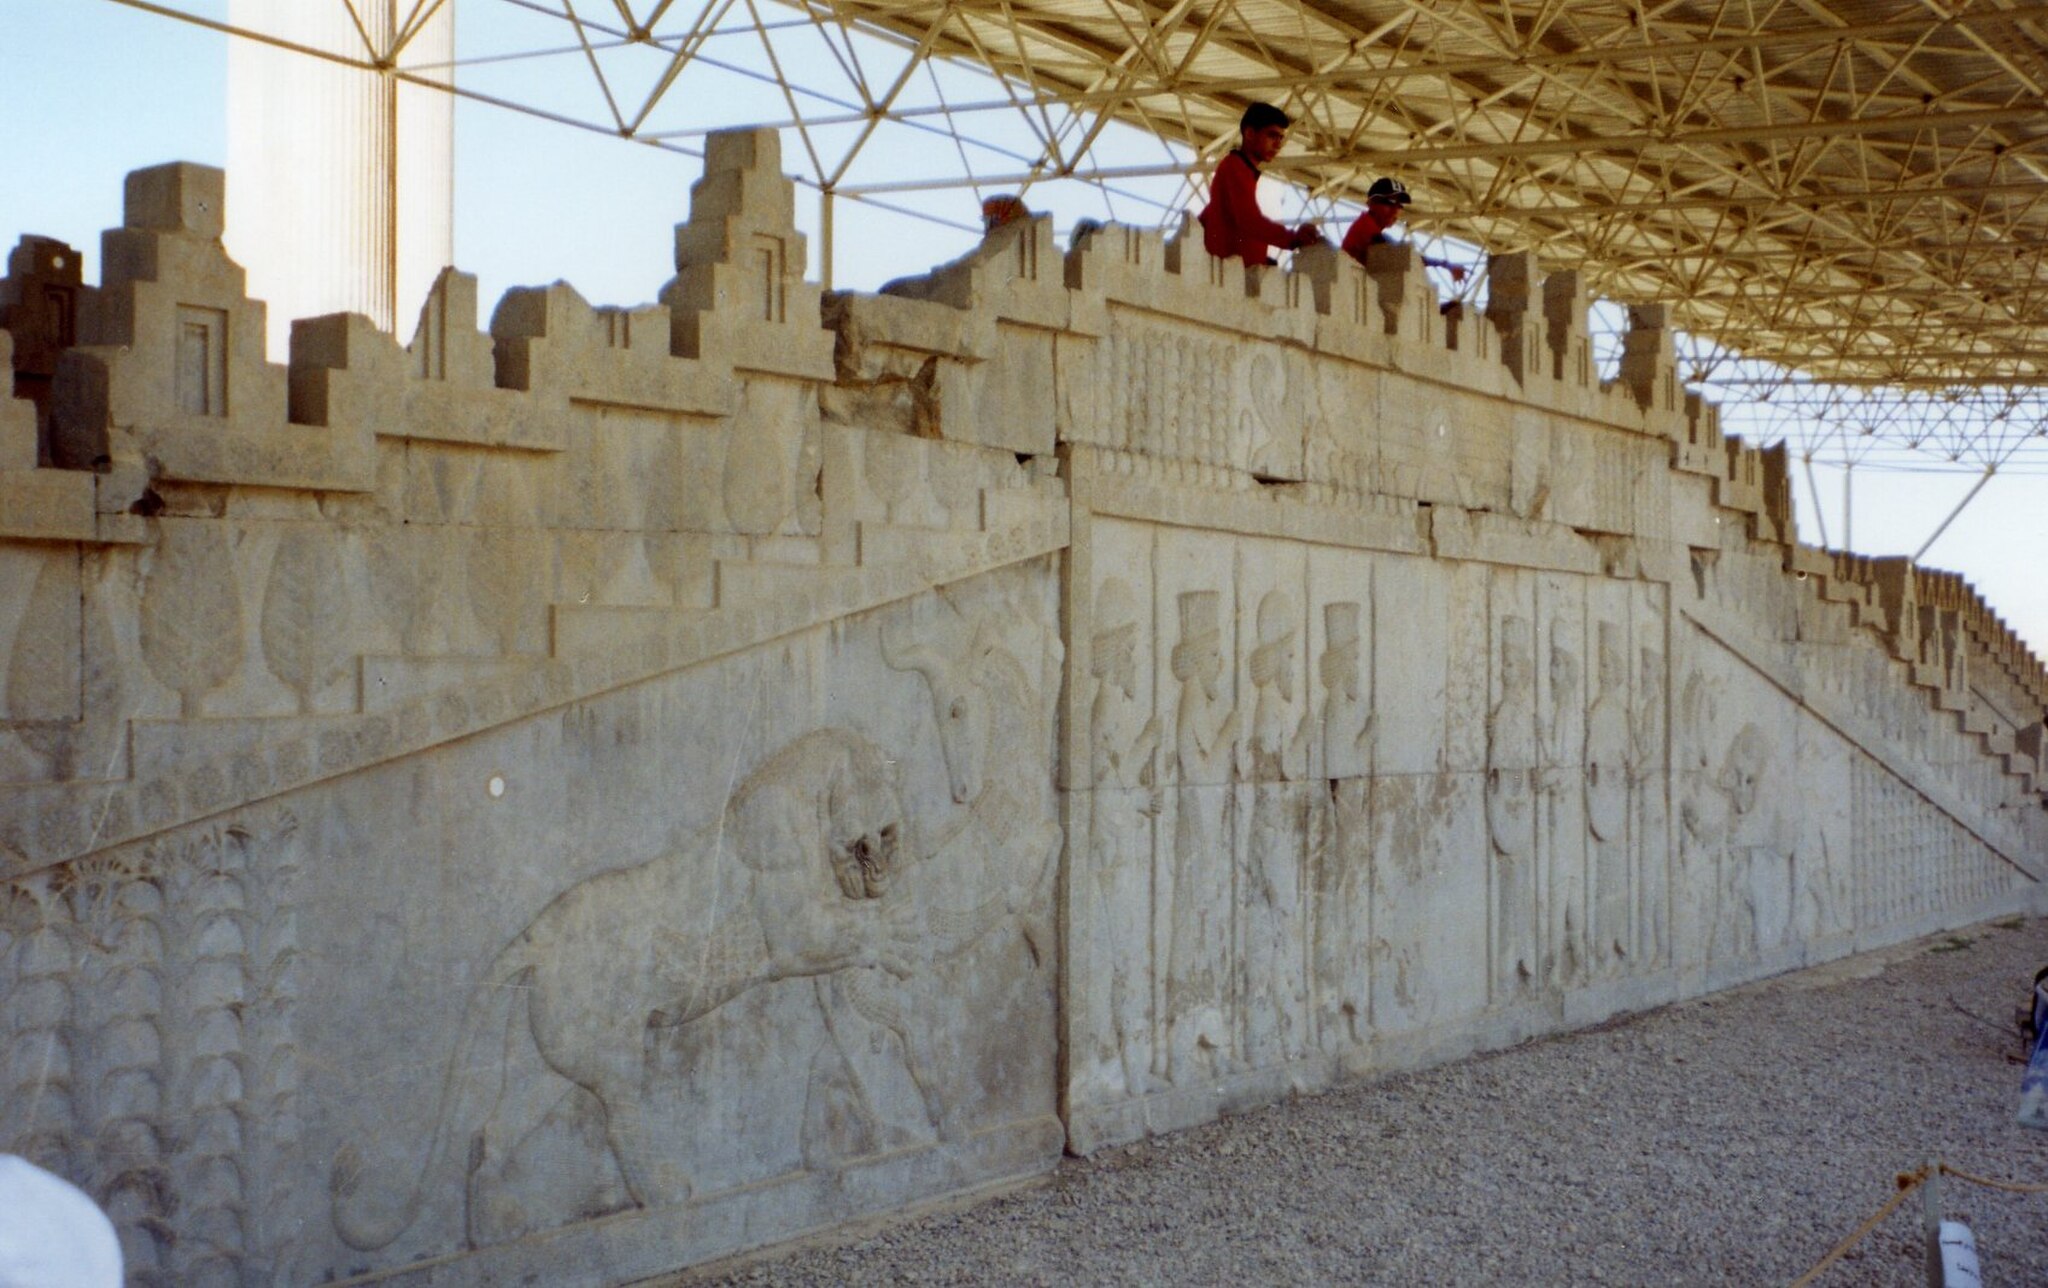
Title: Persepolis Apadana Eastern Stairway
Description: Eastern Stairway of the Apadana Picture Taken by myself Persepolis Iran April 2006
Date: 11 November 2006 (original upload date)
Categories: Files with no machine-readable source, Self-published work, PD-self, Assumed own work, 2006 in Persepolis, Lion attacking a bull, Persepolis, Apadana eastern stairs